Responsible government

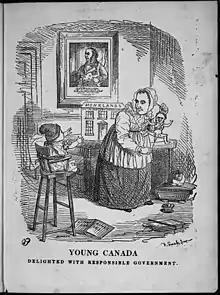
A political cartoon from "Punch" in Canada, in 1849, depicting a "young Canada" being delighted by Lord Elgin pulling the strings of a puppet, representing responsible government

Following the formation of elected legislative assemblies, starting with Nova Scotia in 1758, governors and their executive councils did not require the consent of elected legislators in order to carry out all their roles. It was only in the decades leading up to Canadian Confederation in 1867 that the governing councils of those British North American colonies became responsible to the elected representatives of the people. In the aftermath of the American Revolution, sparked by the perceived shortcomings of virtual representation, the British government became more sensitive to unrest in its remaining colonies with large populations of European-descended colonists. Elected assemblies were introduced to both Upper Canada and Lower Canada with the Constitutional Act 1791. Many reformers thought that these assemblies should have some control over the executive power, leading to political unrest between the governors and assemblies in both Upper and Lower Canada. The Lieutenant Governor of Upper Canada, Sir Francis Bond Head, wrote in one dispatch to London that, if responsible government were implemented, "democracy, in the worst possible form, will prevail in our colonies."